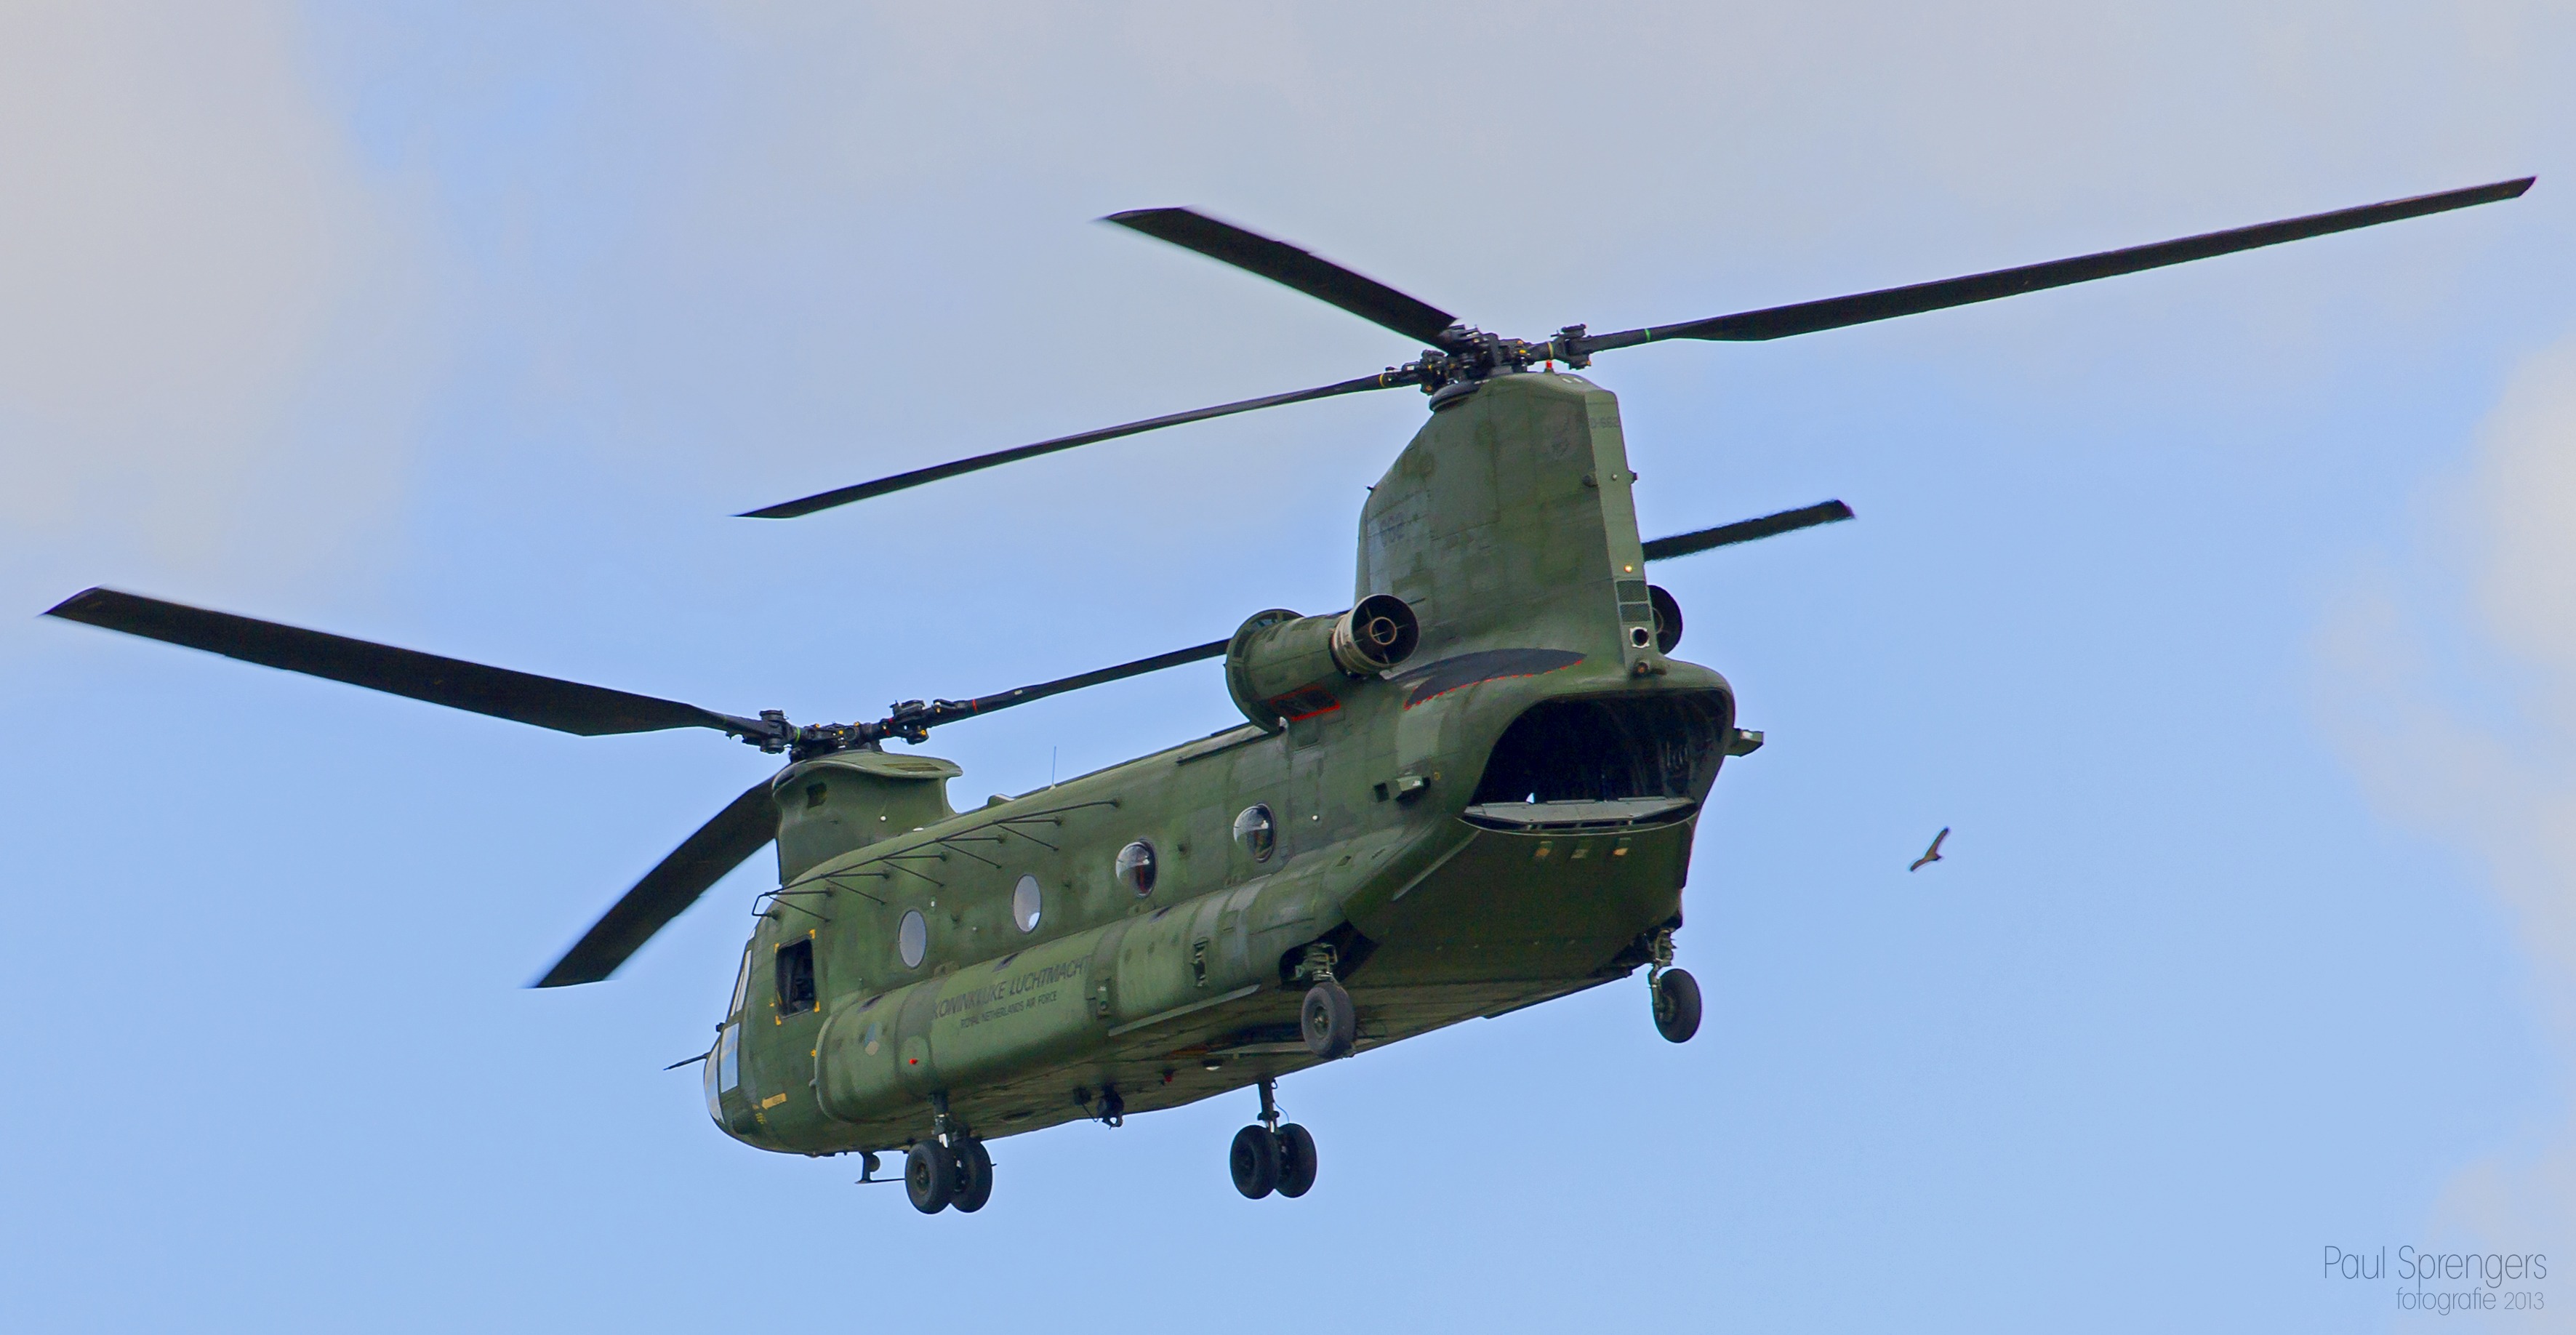
fly, aircraft, military, army, vehicle, aviation, helicopter, rotorcraft, air force, atmosphere of earth, helicopter rotor, military helicopter, sikorsky s 70, boeing ch 47 chinook